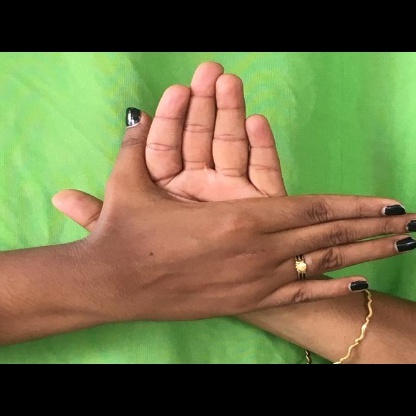
Mudra: Chakra